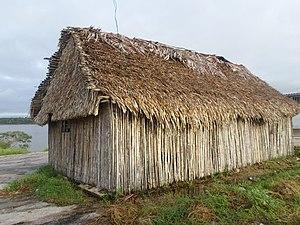
hutte piaroa typique dans le village de Puerto Nuevo, dans le département de l'Amazonas, au Venezuela.
Les Piaroas sont un peuple indigène d'agriculteurs du bassin de l'Orénoque oriental. Ils sont environ 14 500 au Venezuela en 2002, principalement dans le département de l'Amazonas dans une région de 45 000 km² à peu près circonscrite par le río Parguaza, río Ventuari, río Manapiare et la rive droite de l'Orénoque et un peu moins de 800 en Colombie en 2001, dans plusieurs réserves dans le sud du département du Vichada, entre le río Vichada au nord et le río Guaviare au sud.